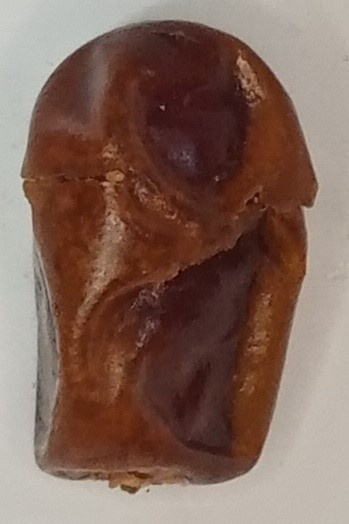
Variety: aseel
Size: medium
Grade: grade-1